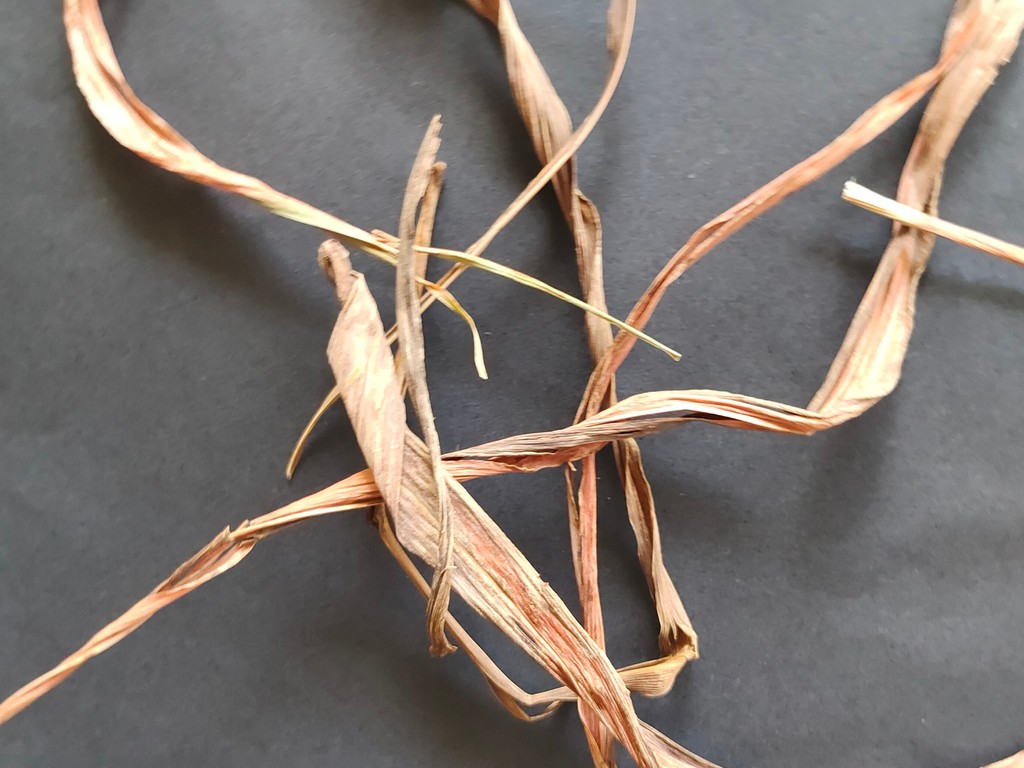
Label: Dried